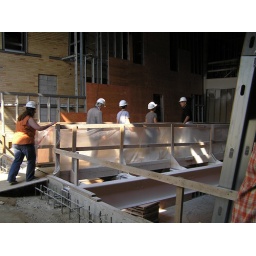
this bridge will go over the student lounge area - both sides will be clad in red glass